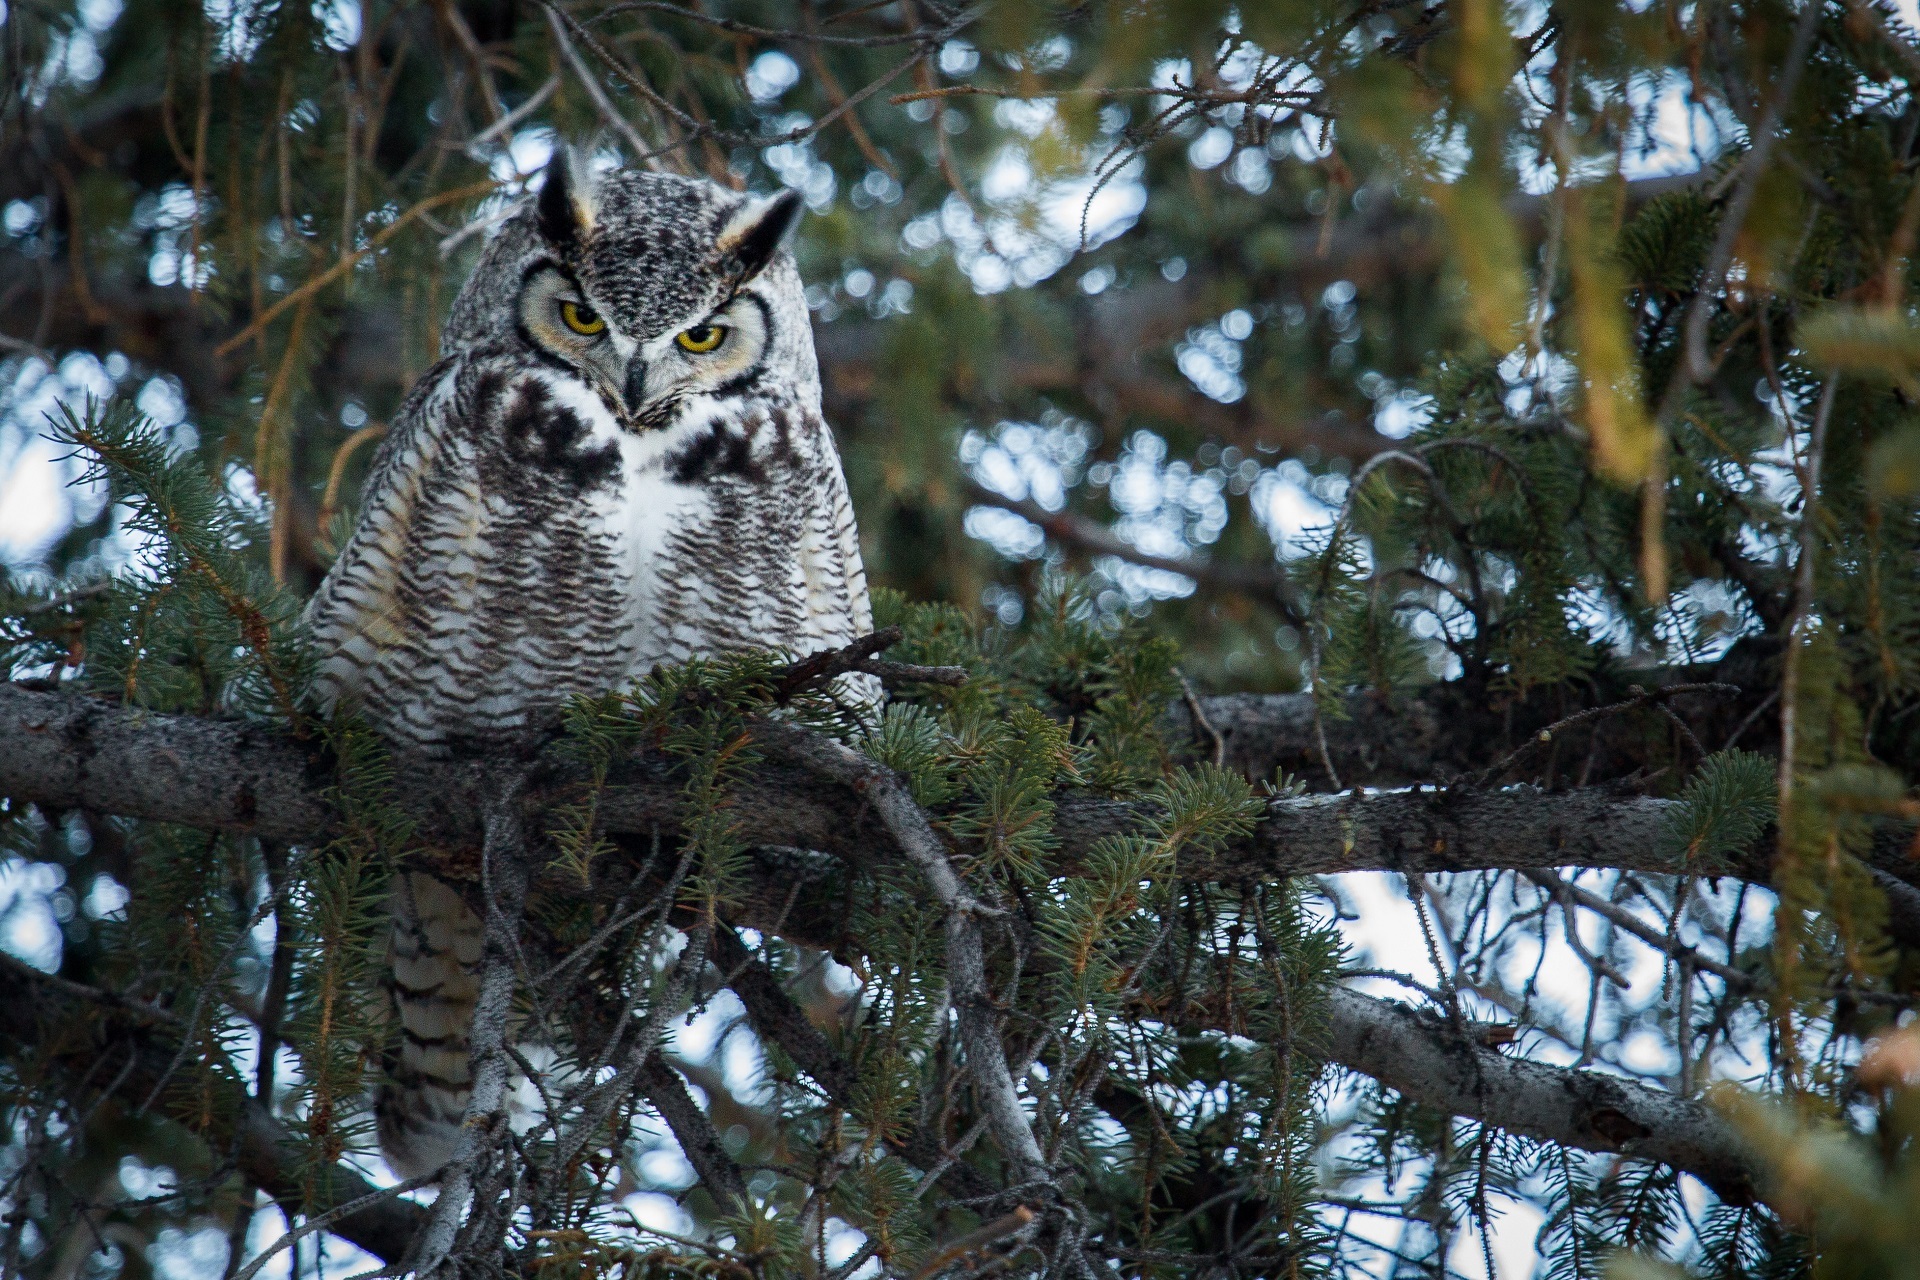
tree, nature, branch, bird, looking, wildlife, sitting, usa, america, predator, owl, fauna, raptor, bird of prey, outdoors, vertebrate, stare, nocturnal, great horned owl, perched